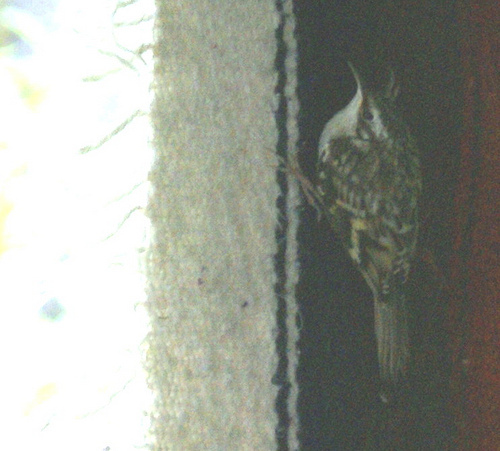
a small bird with spotted wings and a long narrow beakthe multicolored bird has small feet and a white breast.
this bird is brown white and black in color with sharp curved a beak and light colored eye rings.
this bird has a white throat, black, yellow, and white back and wings, a yellow and black tail, and a pointy bill.
small curved bill with brown, white, black and yellow patterned body and primaries.
this bird has a spotted back, a white throat, and a sharp bill
this is a small bird with a slight curve to it's beak, a white throat and belly and a body that is a mixture of black brown and white.
this is a black and yellow spotted bird with a white throat.
this little bird is small in stature but long in length with a variegated body of white, brown and black and a long tail section.
this particular bird has a belly that is black and white
Species: Brown Creeper